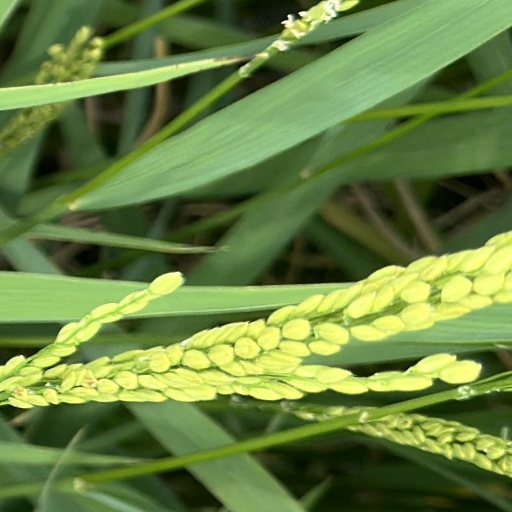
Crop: rice